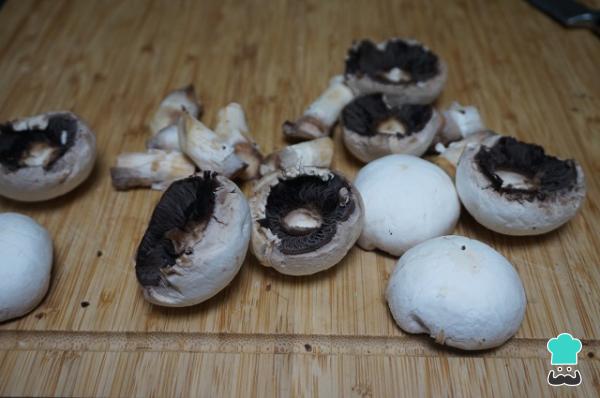
Limpiamos los champiñones y cortamos los tronquitos.